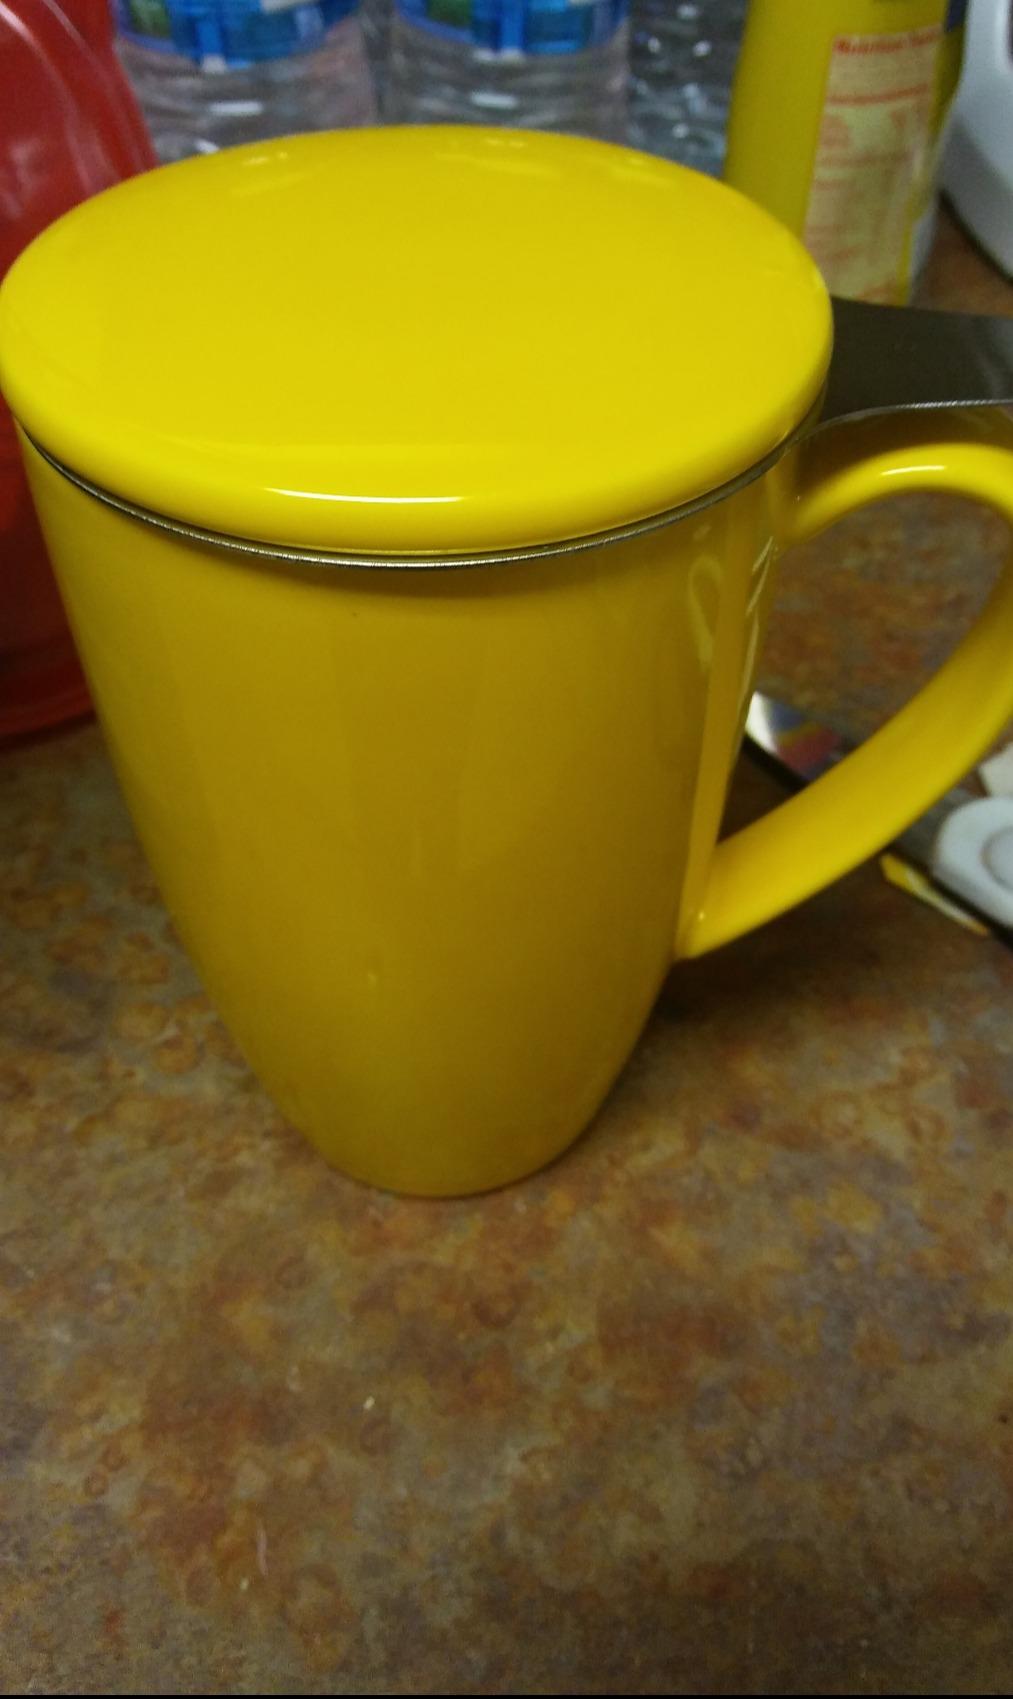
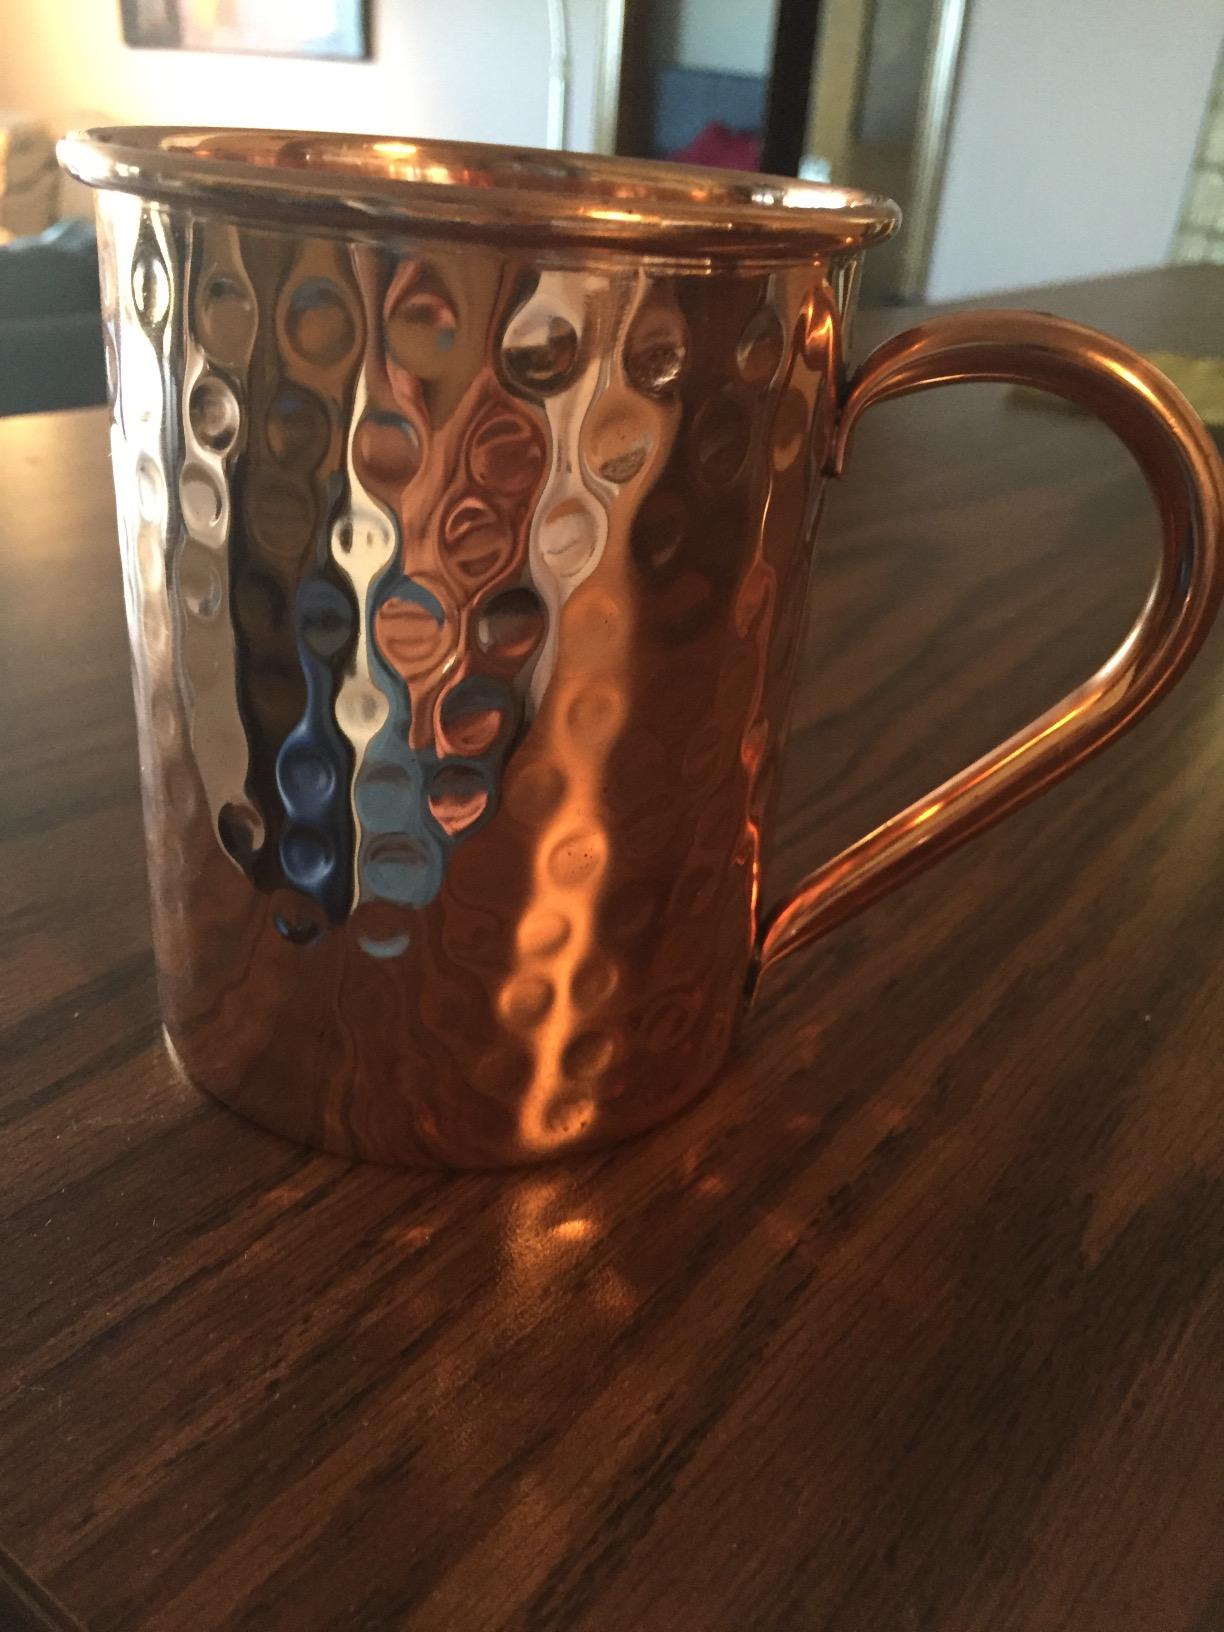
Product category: items_mug
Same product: no